Biltong
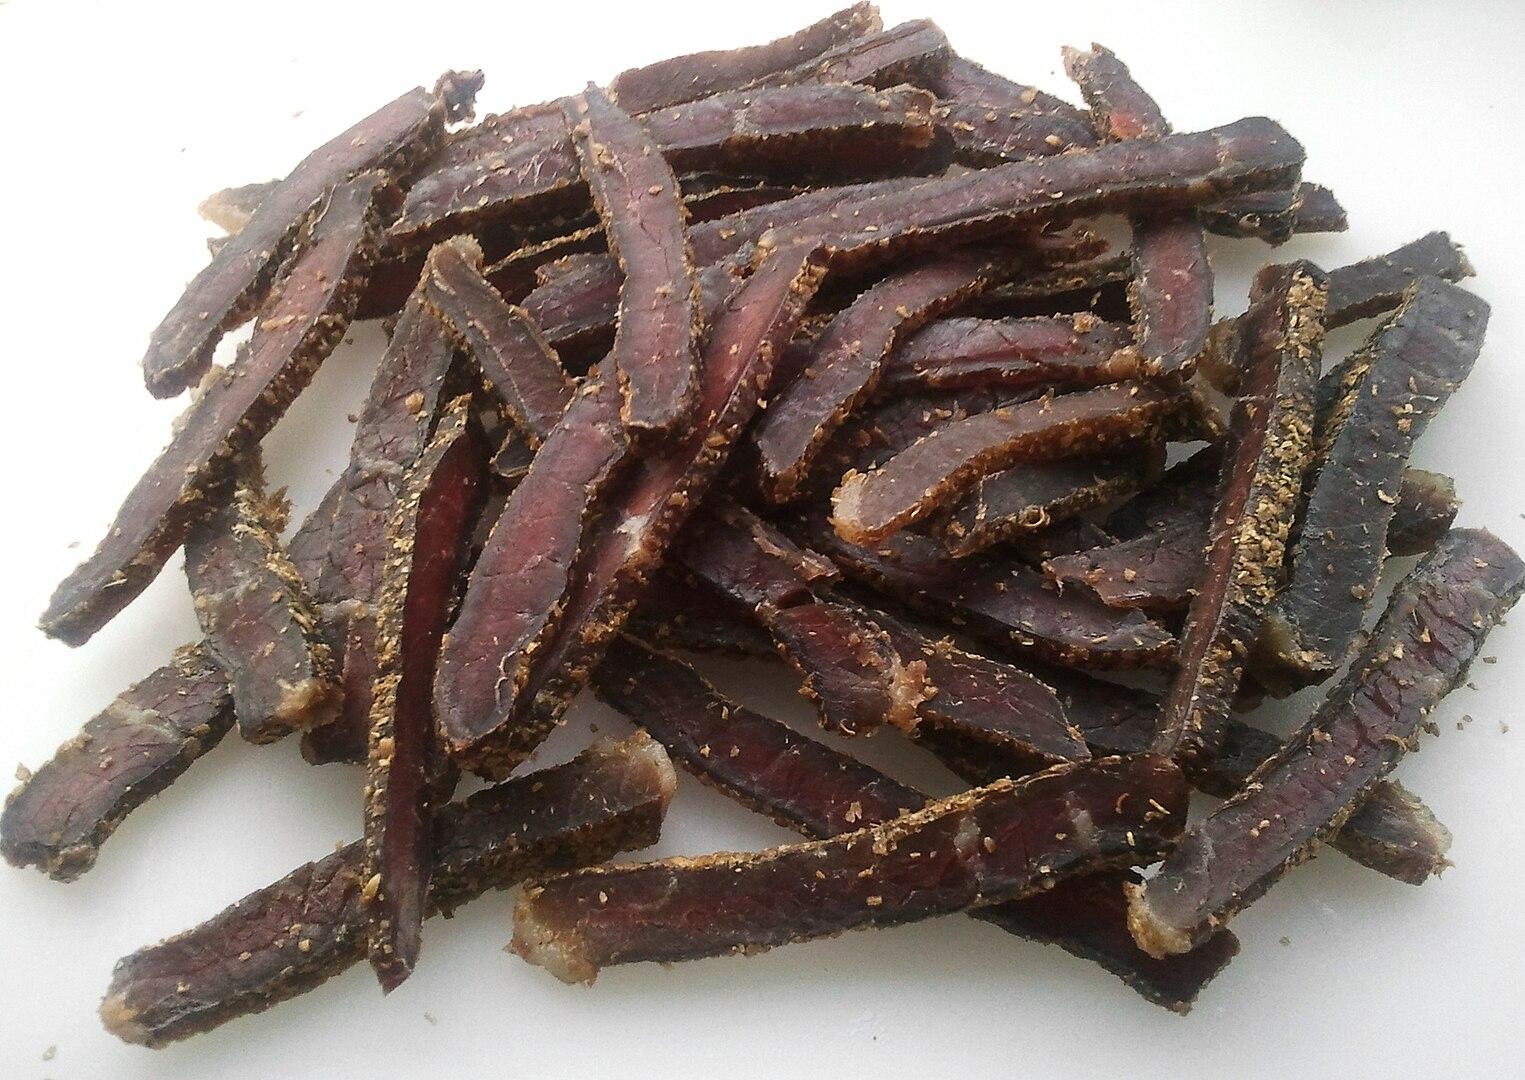
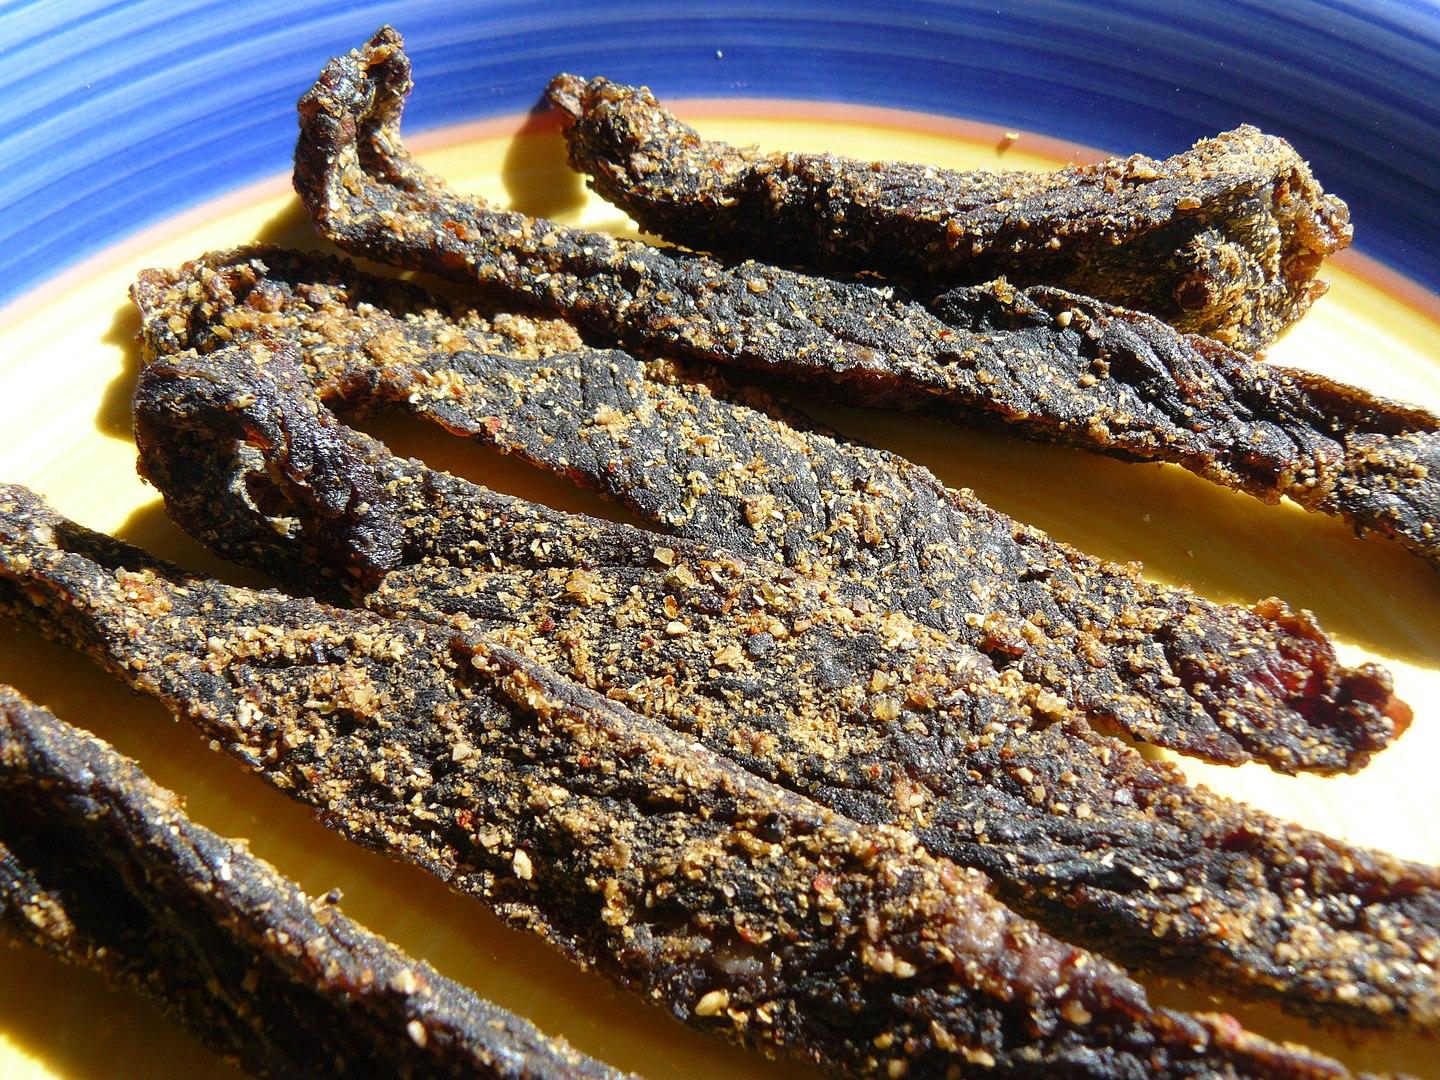
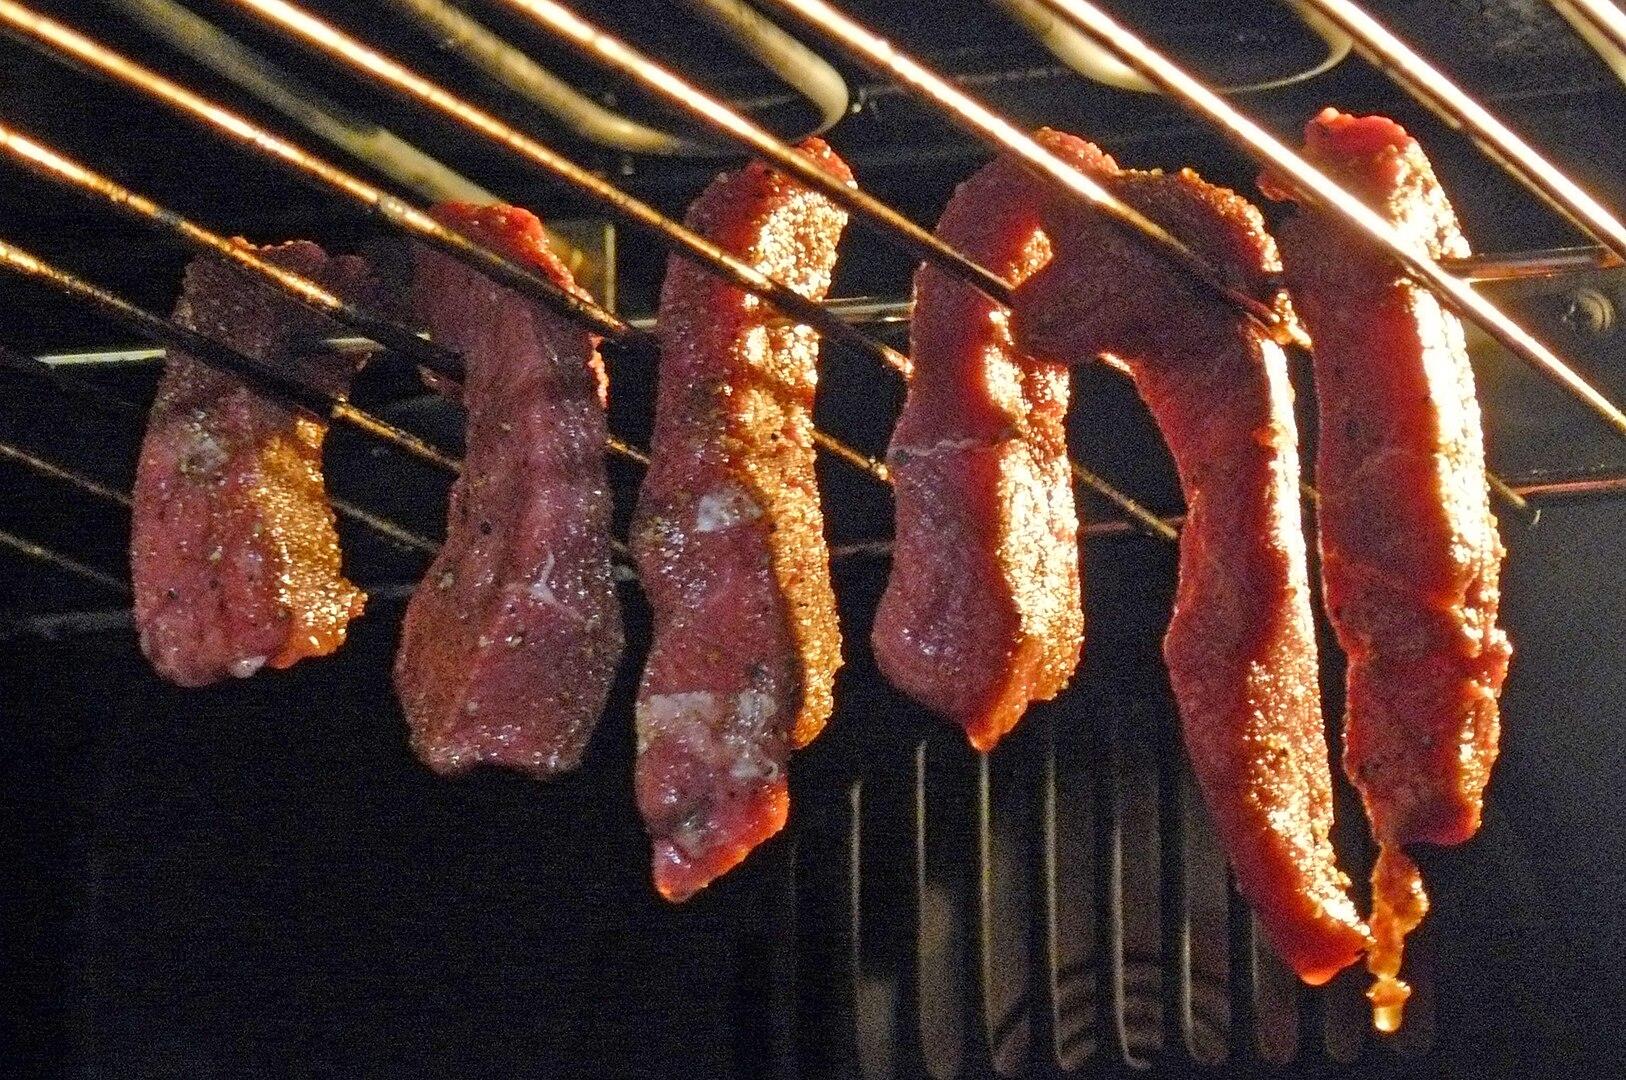
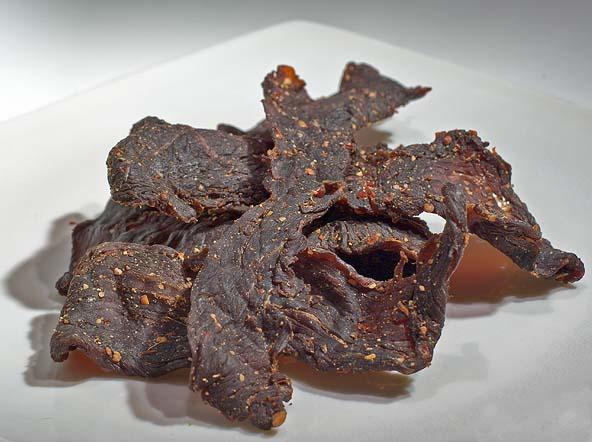
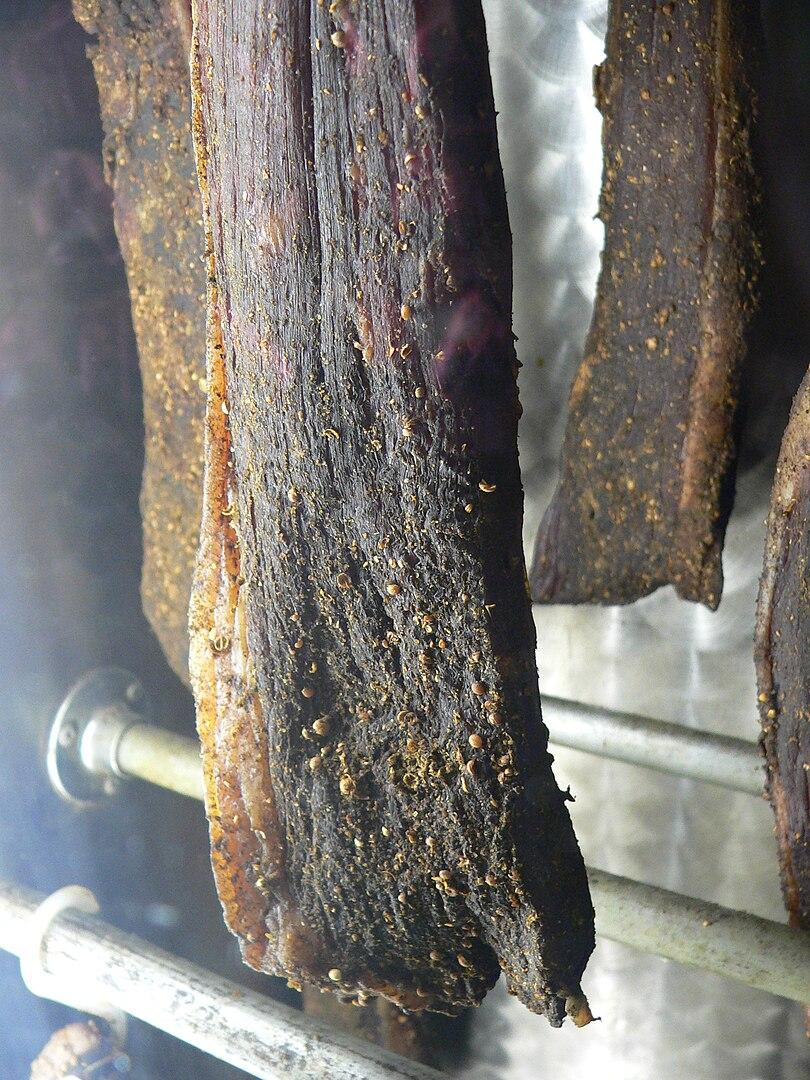
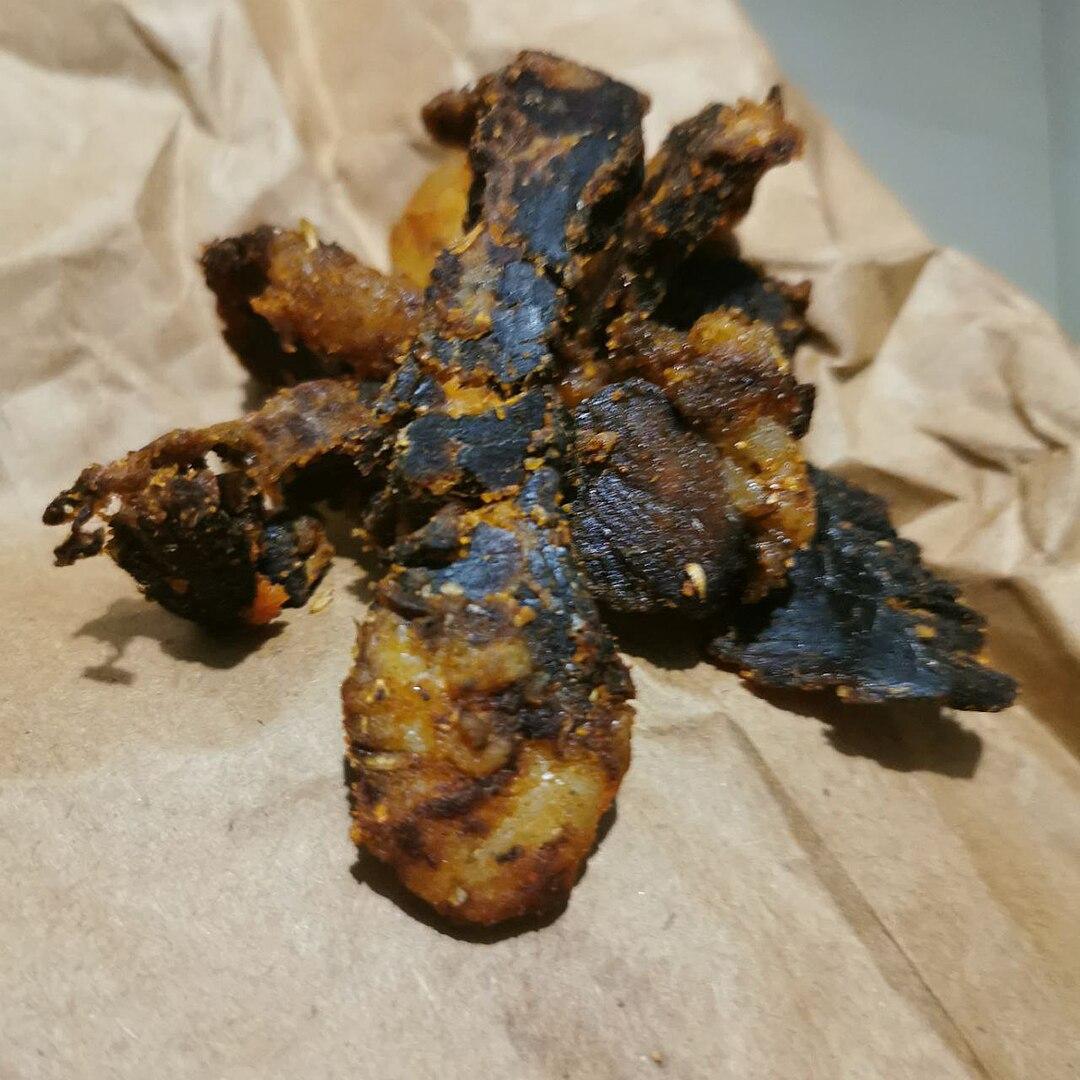
Also known as:
af - Afrikaans: Biltong
ar - Arabic: بيلتونغ
arz - Egyptian Arabic: بيلتونج
ca - Catalan: Biltong
cs - Czech: Biltong
da - Danish: Biltong
de - German: Biltong
en-simple - Simple English: Biltong
es - Spanish: Biltong
eu - Basque: Biltong
fr - French: Biltong
gu - Gujarati: બિલ્ટોણ્ગ
he - Hebrew: בילטונג
hi - Hindi: बिल्टोंग
id - Indonesian: Biltong
ig - Igbo: Biltong
it - Italian: Biltong
ja - Japanese: ビルトン
jv - Javanese: Biltong
ko - Korean: 빌통
mr - Marathi: बिल्टाँग
ms - Malay: Biltong
nb - Norwegian Bokmål: Biltong
nl - Dutch: Biltong
nso - Northern Sotho: Biltong
pa - Punjabi: ਬਿਲਟੌਂਗ
pl - Polish: Biltong
pt - Portuguese: Biltong
ru - Russian: Билтонг
sn - Shona: Chimukuyu
ss - Swati: Umcwayiba
sv - Swedish: Biltong
tn - Tswana: Segwapa
ts - Tsonga: Ntonga
uk - Ukrainian: Білтонг
ve - Venda: Mukoki
vi - Vietnamese: Biltong
zh - Chinese: 比尔通
zu - Zulu: Umqwayiba
Category: meat (dried meat)
Cuisine: South African, Zimbabwean, Malawian, Namibian, Botswana, Lesotho, Eswatini, Zambian
Associated cuisines: South African, Zimbabwean, Malawian, Namibian, Botswana, Lesotho, Eswatini, Zambian
Area: South Africa, Zimbabwe, Malawi, Namibia, Botswana, Lesotho, Eswatini, Zambia
Countries: South Africa, Zimbabwe, Malawi, Namibia, Botswana, Lesotho, Eswatini, Zambia
Region: Eastern Africa, Southern Africa, , ,
This dish is a form of dried, cured meat. Various types of meat are used to produce it, ranging from beef to game meats such as ostrich or kudu. The cut may also vary being either fillets of meat cut into strips following the grain of the muscle, or flat pieces sliced across the grain.